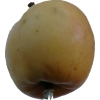
Label: apple